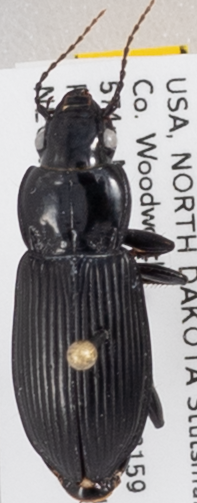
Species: Pterostichus melanarius melanarius
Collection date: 2019-09-10
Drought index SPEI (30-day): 1.93
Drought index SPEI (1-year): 1.466
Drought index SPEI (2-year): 0.878